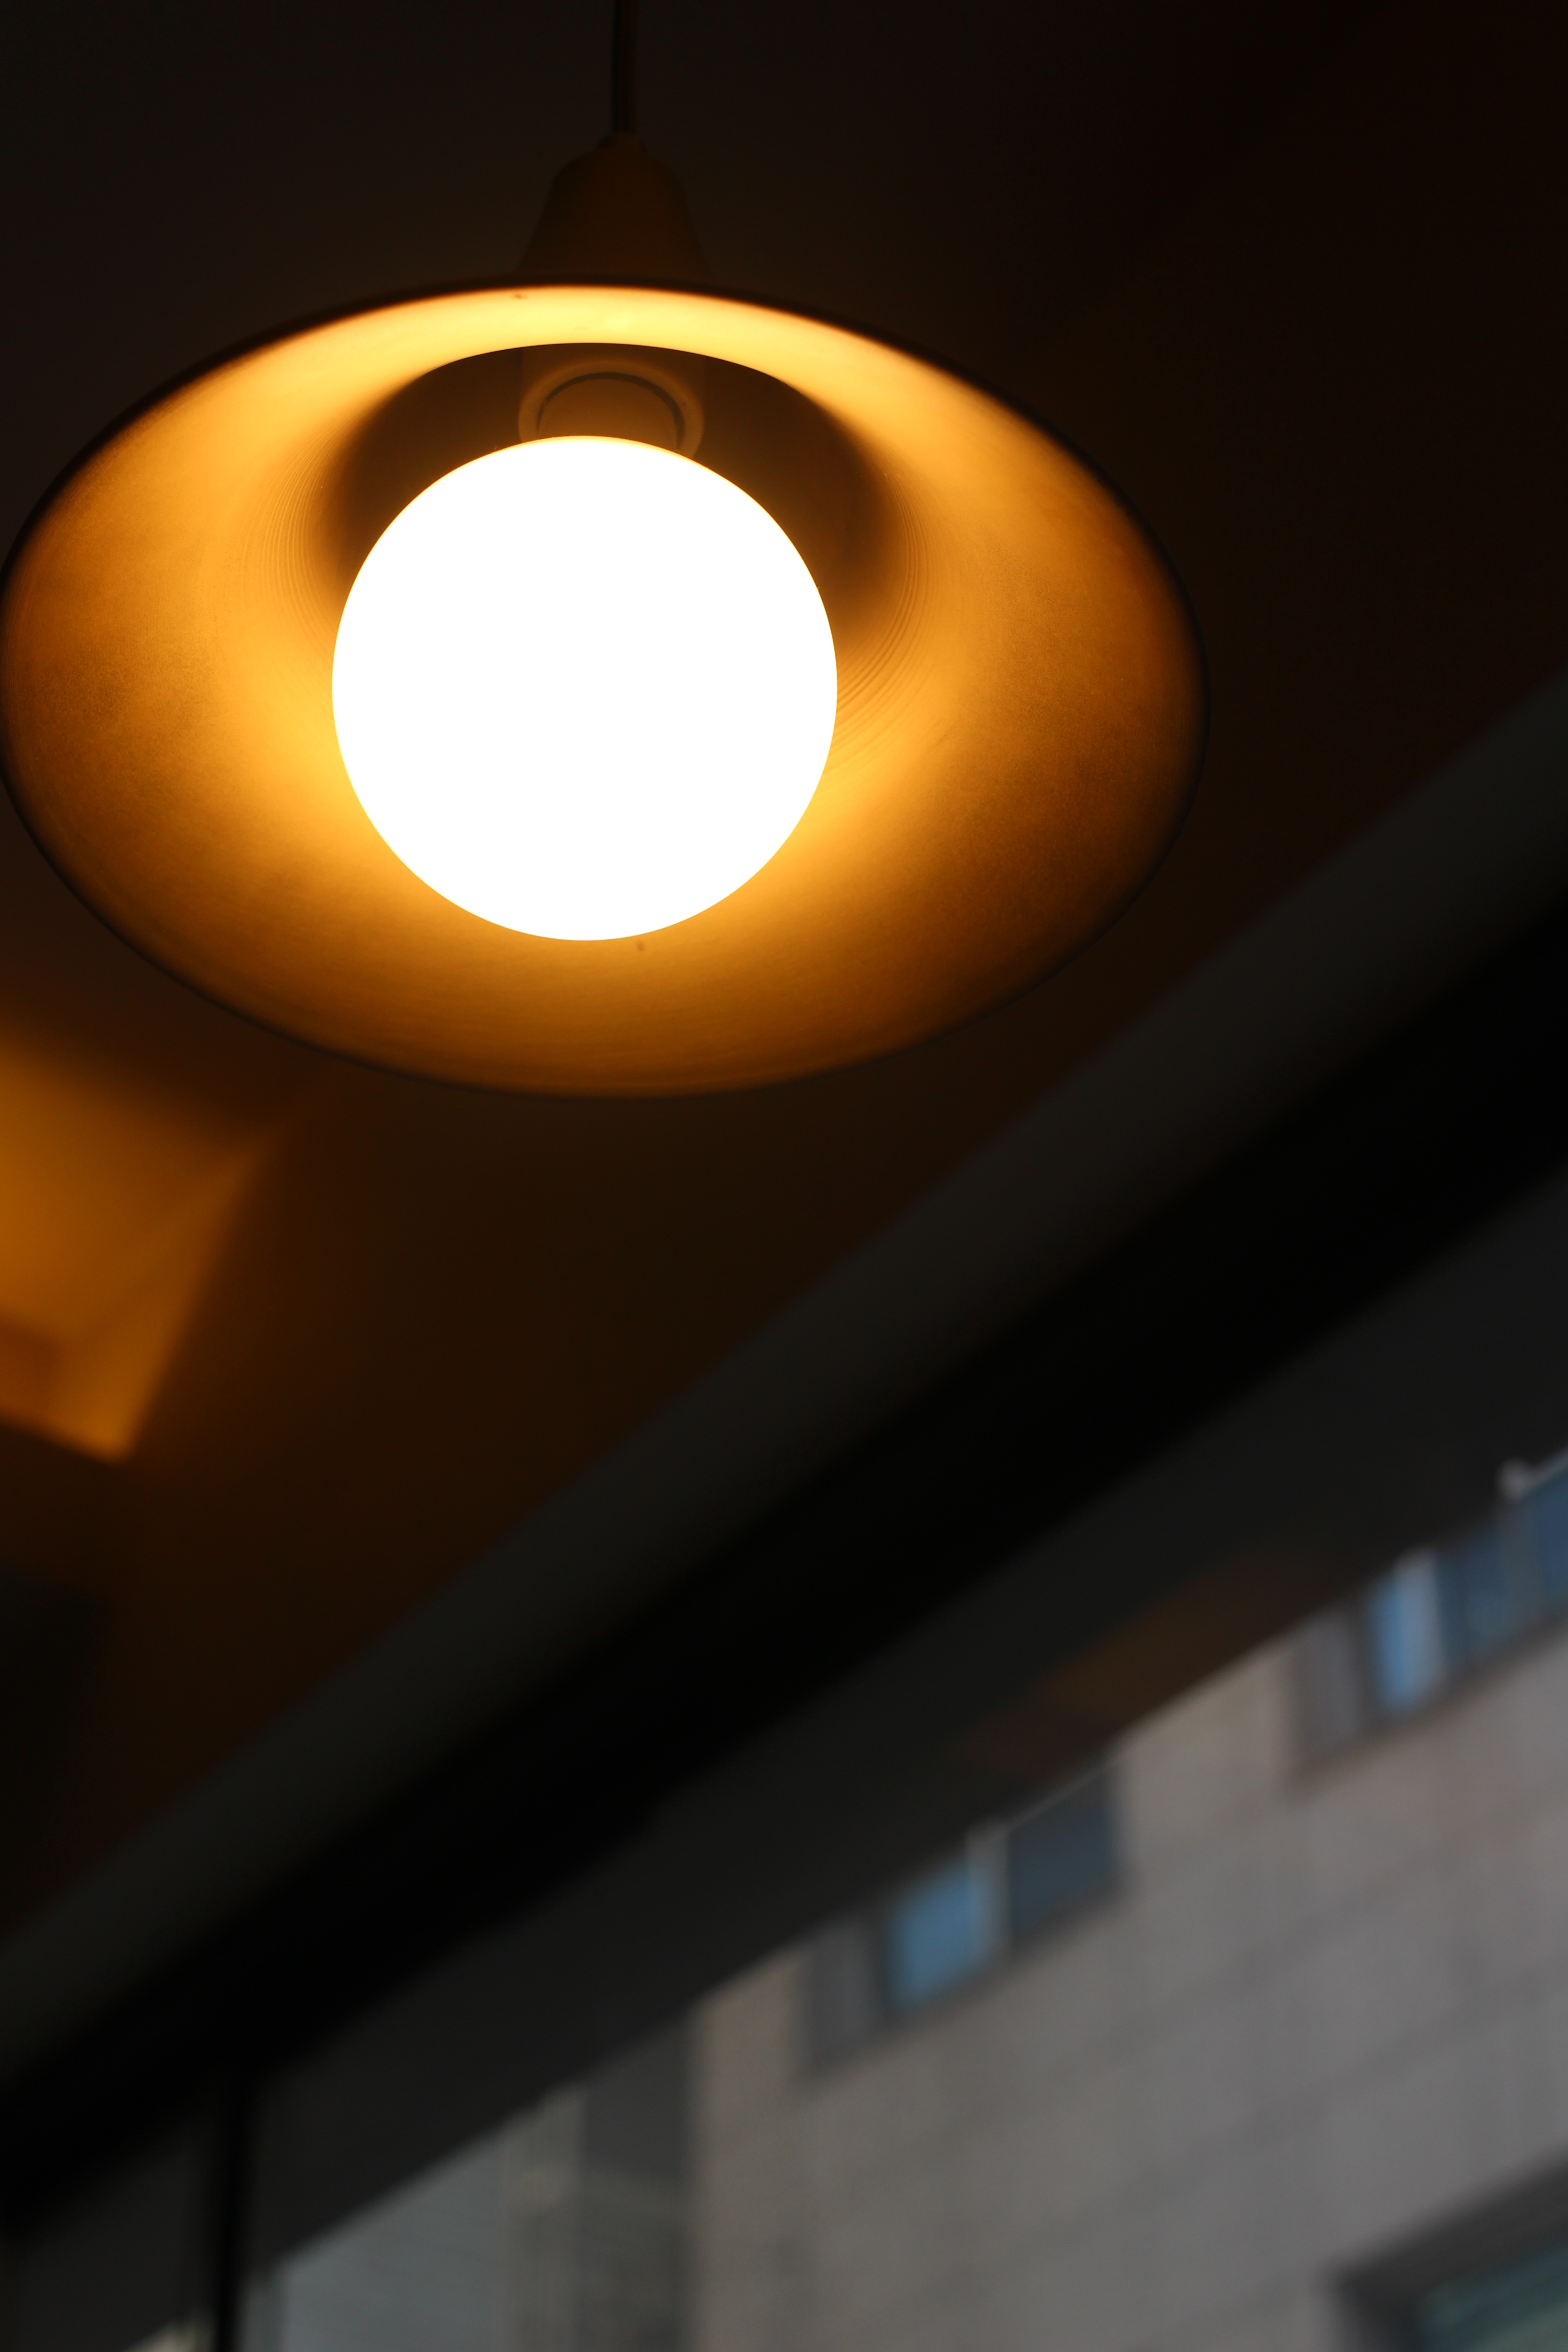
light, warm, ceiling, street light, light bulb, lighting, circle, snug, light fixture, daylighting, cafe lighting